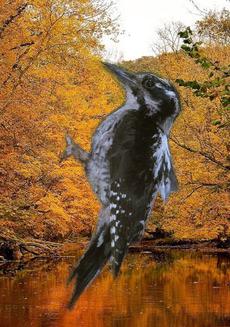
Bird species: American_Three_toed_Woodpecker
Bird type: landbird
Background: land